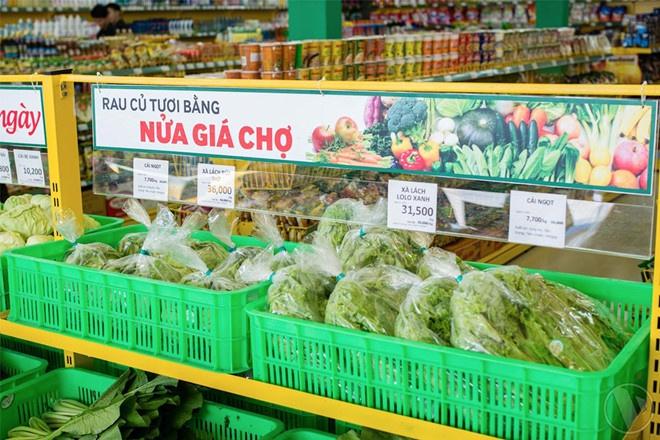
có nhiều túi rau đang được trưng bày ở trên các giỏ hàng